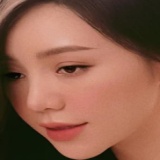
diễn viên Quỳnh Kool